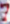
Number: 7